Voisin VII

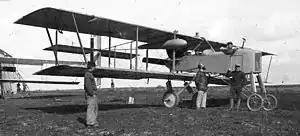

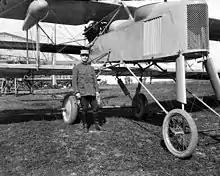
Voisin VII of escadrille V.114

The Voisin VII was a French reconnaissance pusher biplane aircraft of World War I.